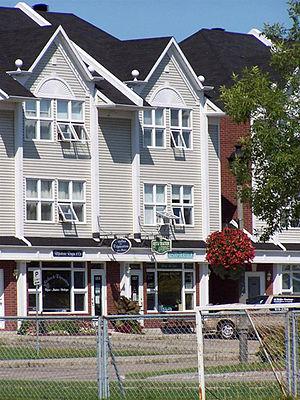
Saint-Augustin-de-Desmaures est une ville du Québec située dans la région administrative de la Capitale-Nationale. Elle est l'une des trois municipalités qui composent l'agglomération de Québec, avec Québec, la ville-centre, et L'Ancienne-Lorette.